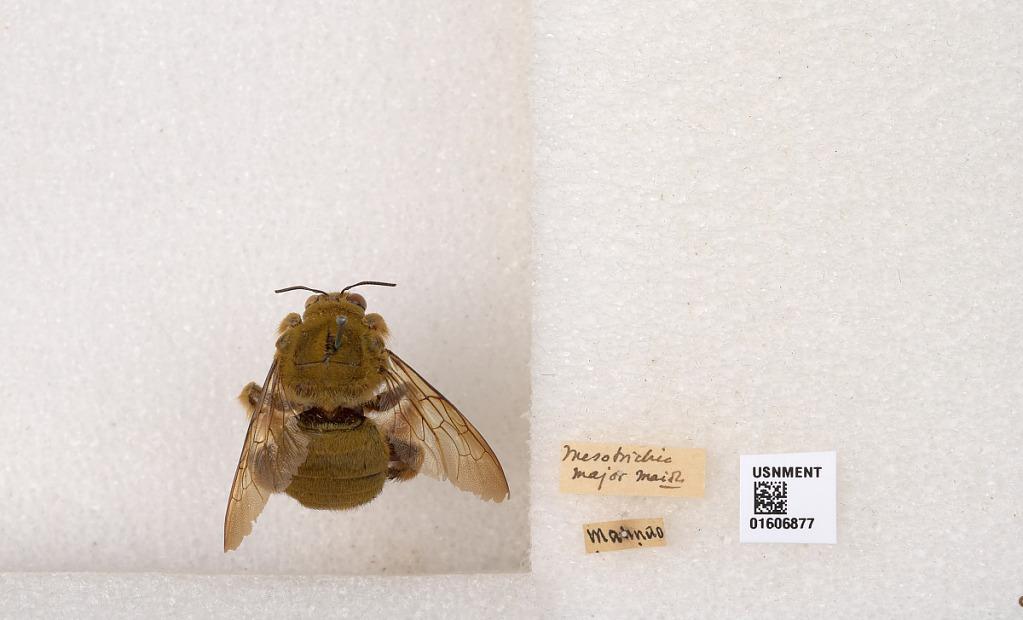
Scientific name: Xylocopa (Koptortosoma) bombiformis Smith
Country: Philippines
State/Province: Bicol
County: Albay
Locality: Malinao
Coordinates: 13.3782, 123.652